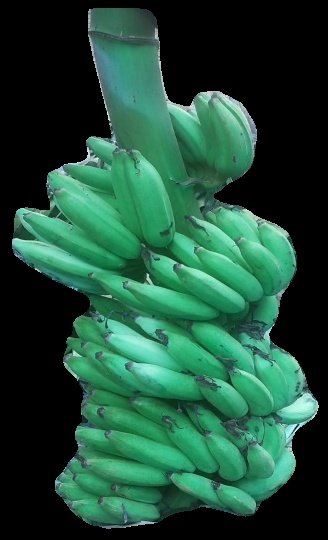
Variety: elakki-bale
Grade: grade1